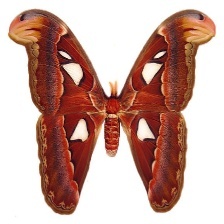
Species: ATLAS MOTH